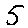
Label: 5